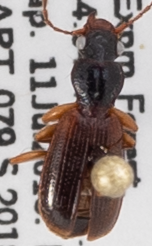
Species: Cymindis neglecta
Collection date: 2018-07-11
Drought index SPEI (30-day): -0.288
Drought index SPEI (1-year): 0.048
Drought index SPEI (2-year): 0.39